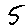
Label: 5